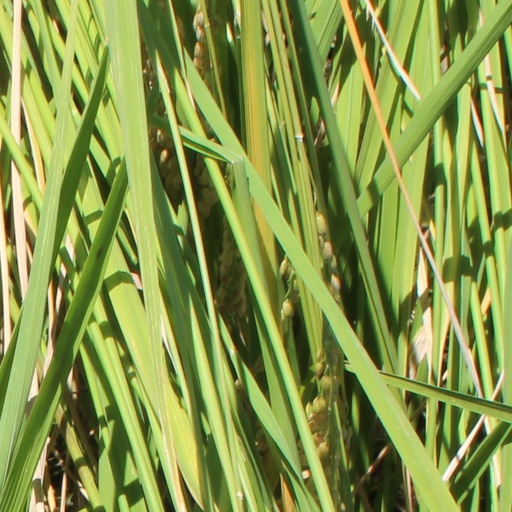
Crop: rice